Macedonia Timeless

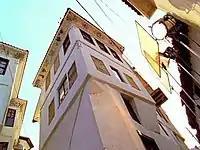
One of the "mistakes" in the video: The "forgotten" reflectors near the house in Veles

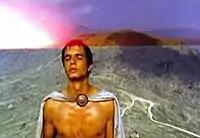
The young boy representing Alexander The Great and the technical mistakes in the background

Reactions to the video by local media were largely favorable, although some criticism was reported that involved questions on the originality of the concept, likening it to a 2006 Georgian promotional video. Others complained that the video presented North Macedonia solely as a Christian country. Complaints were reported from Bitola, Prilep and cities in southeastern North Macedonia for not presenting them in the video.